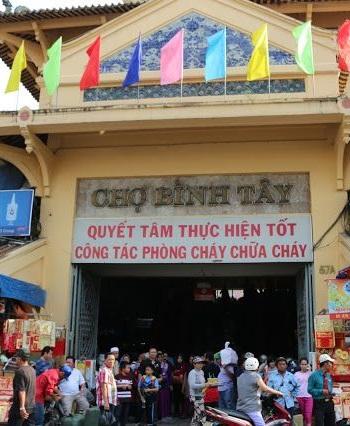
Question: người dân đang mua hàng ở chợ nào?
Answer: người dân đang mua hàng ở chợ bình tây